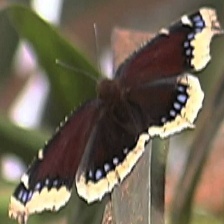
Species: MOURNING CLOAK
Butterfly family (ImageNet category): admiral